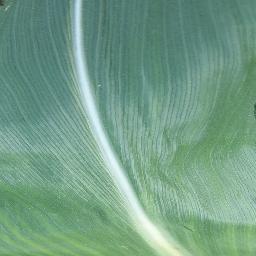
Label: Corn___healthy